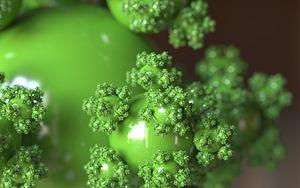
Le flocon de Koch est l'une des premières courbes fractales à avoir été décrites.